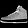
Label: Sneaker